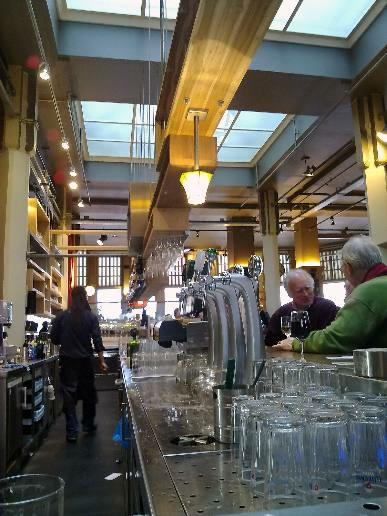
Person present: Yes